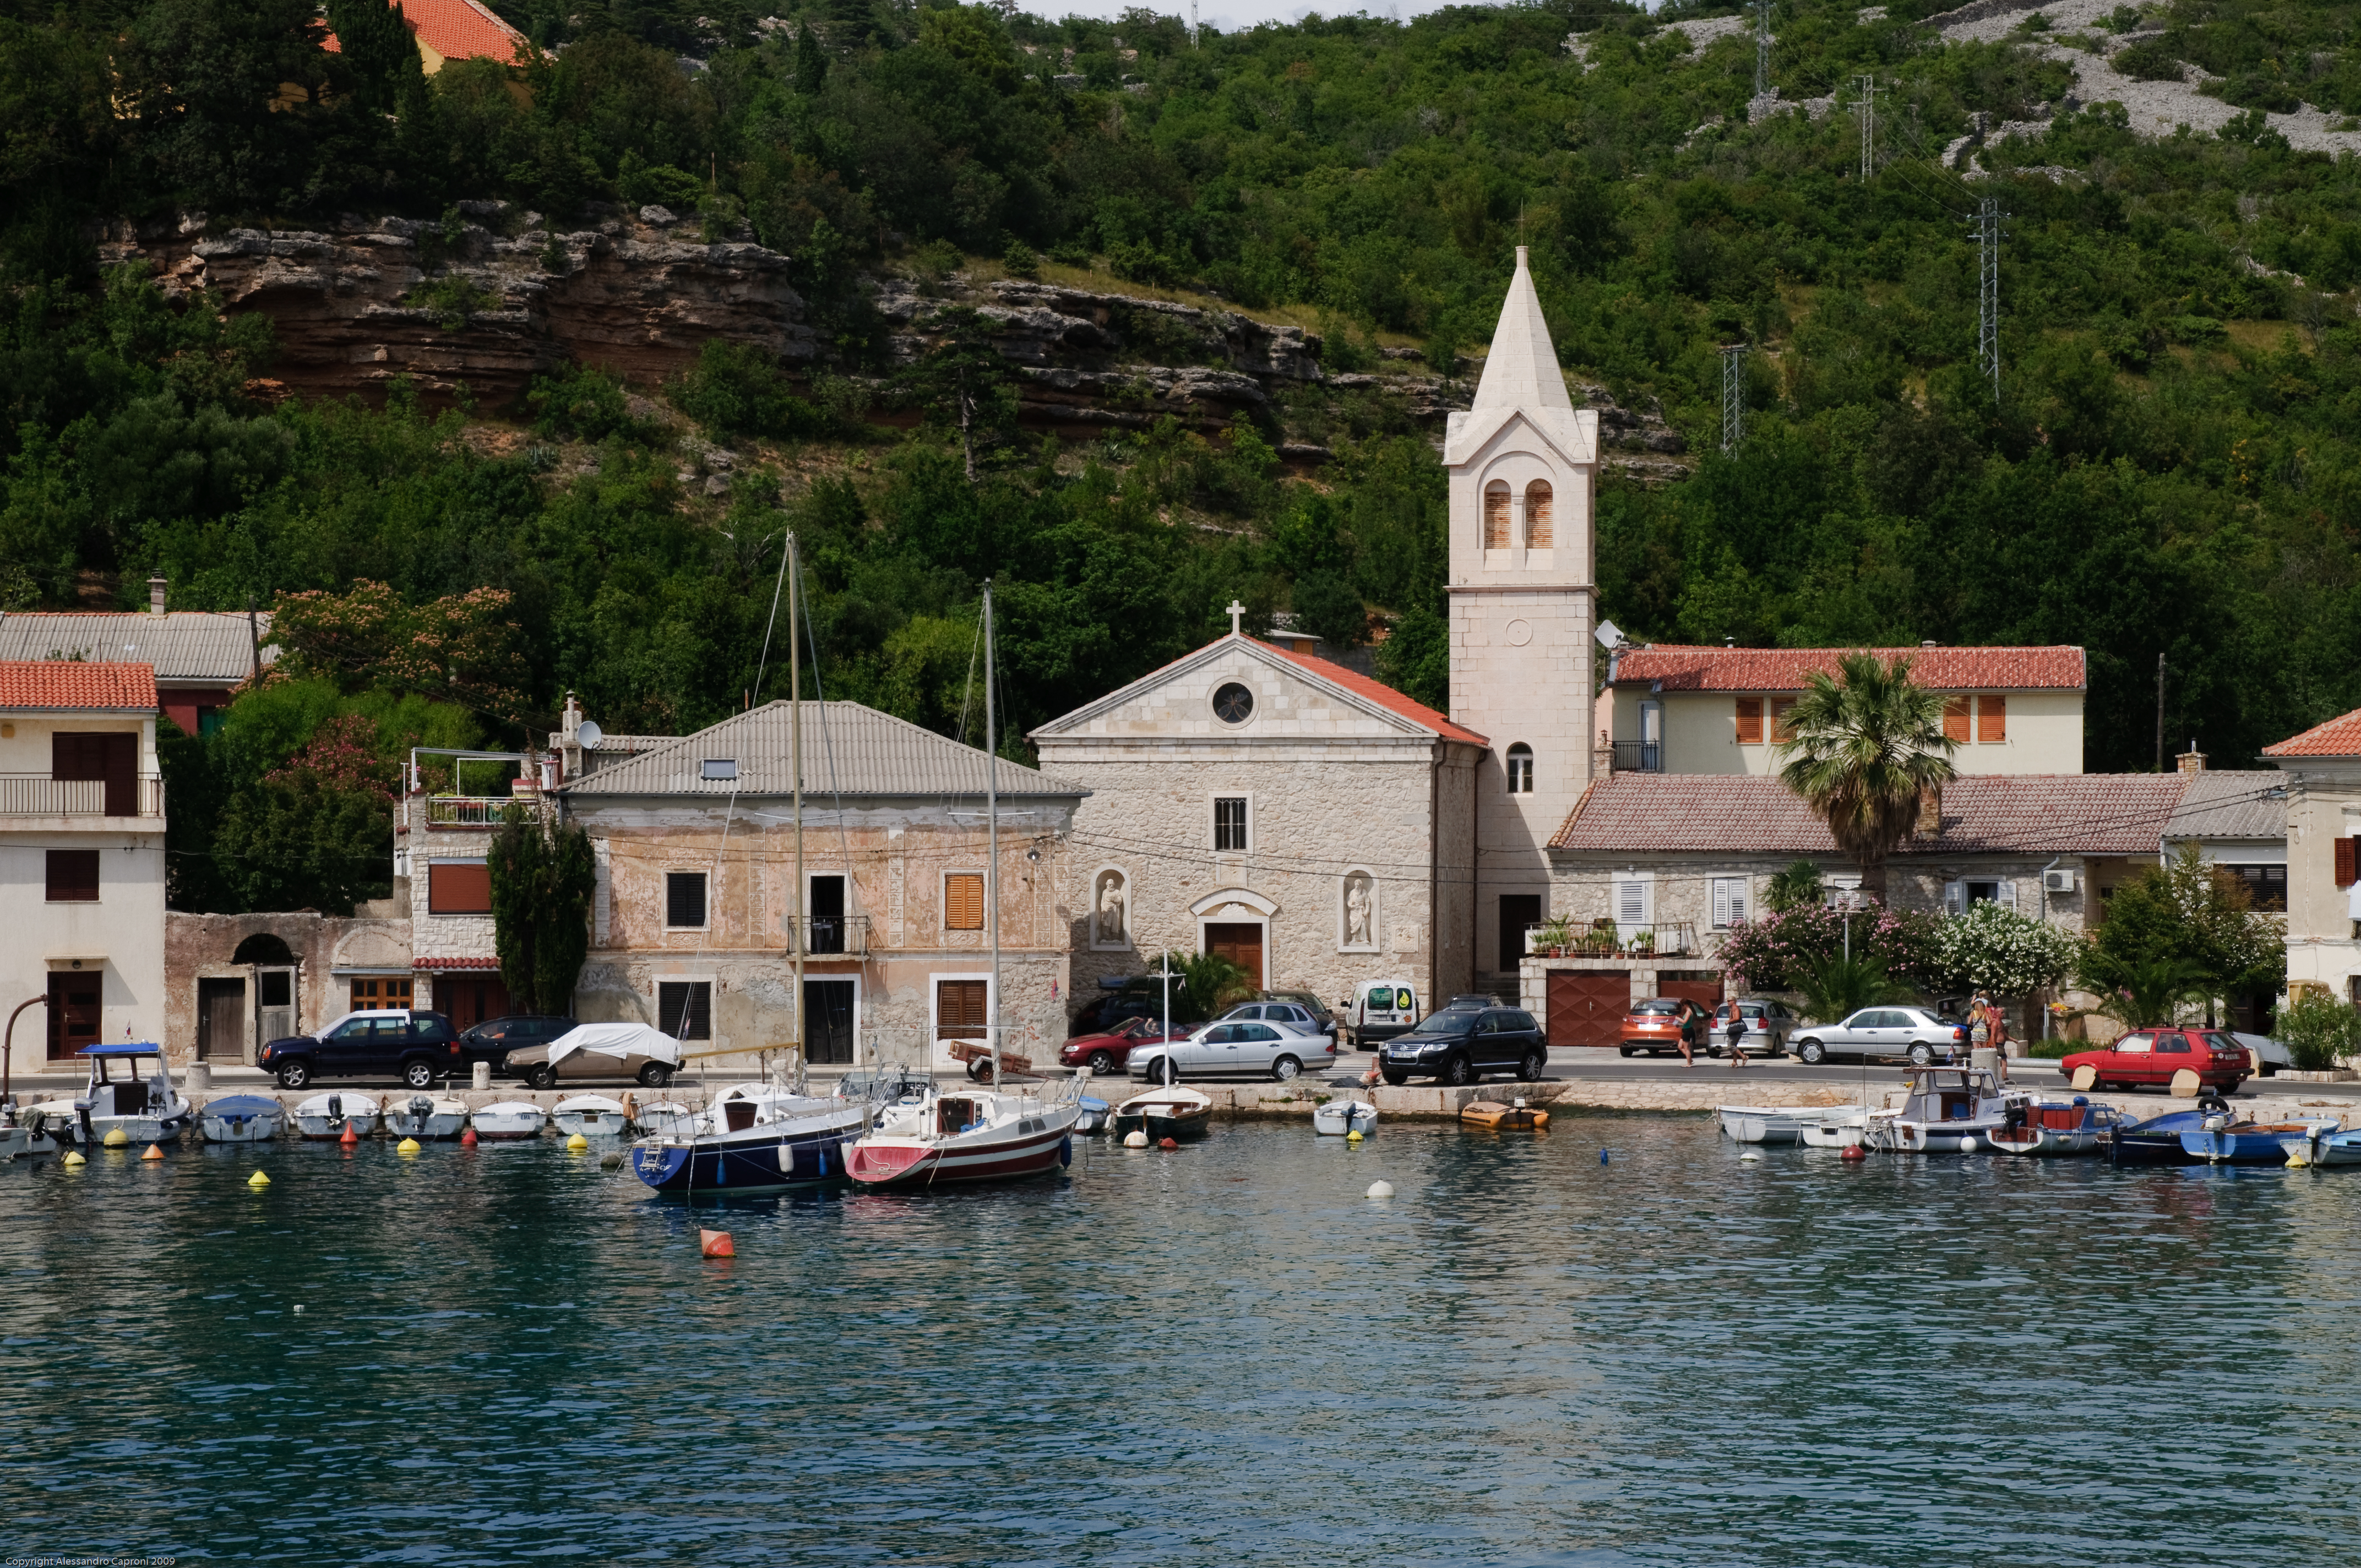
town, vacation, village, vehicle, nikon, tourism, waterway, croatia, boating, hvratska, d300, jablanac